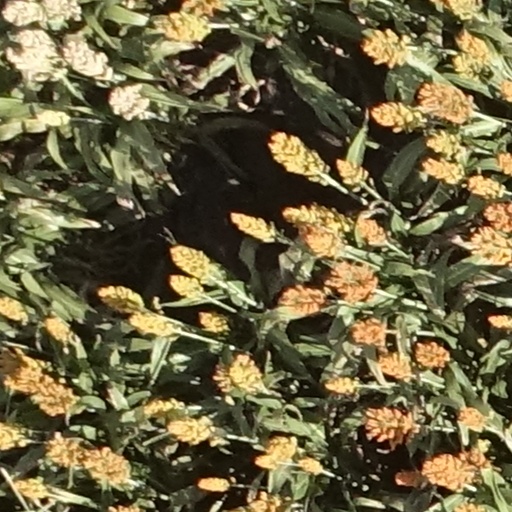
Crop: sorghum